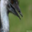
Label: bird